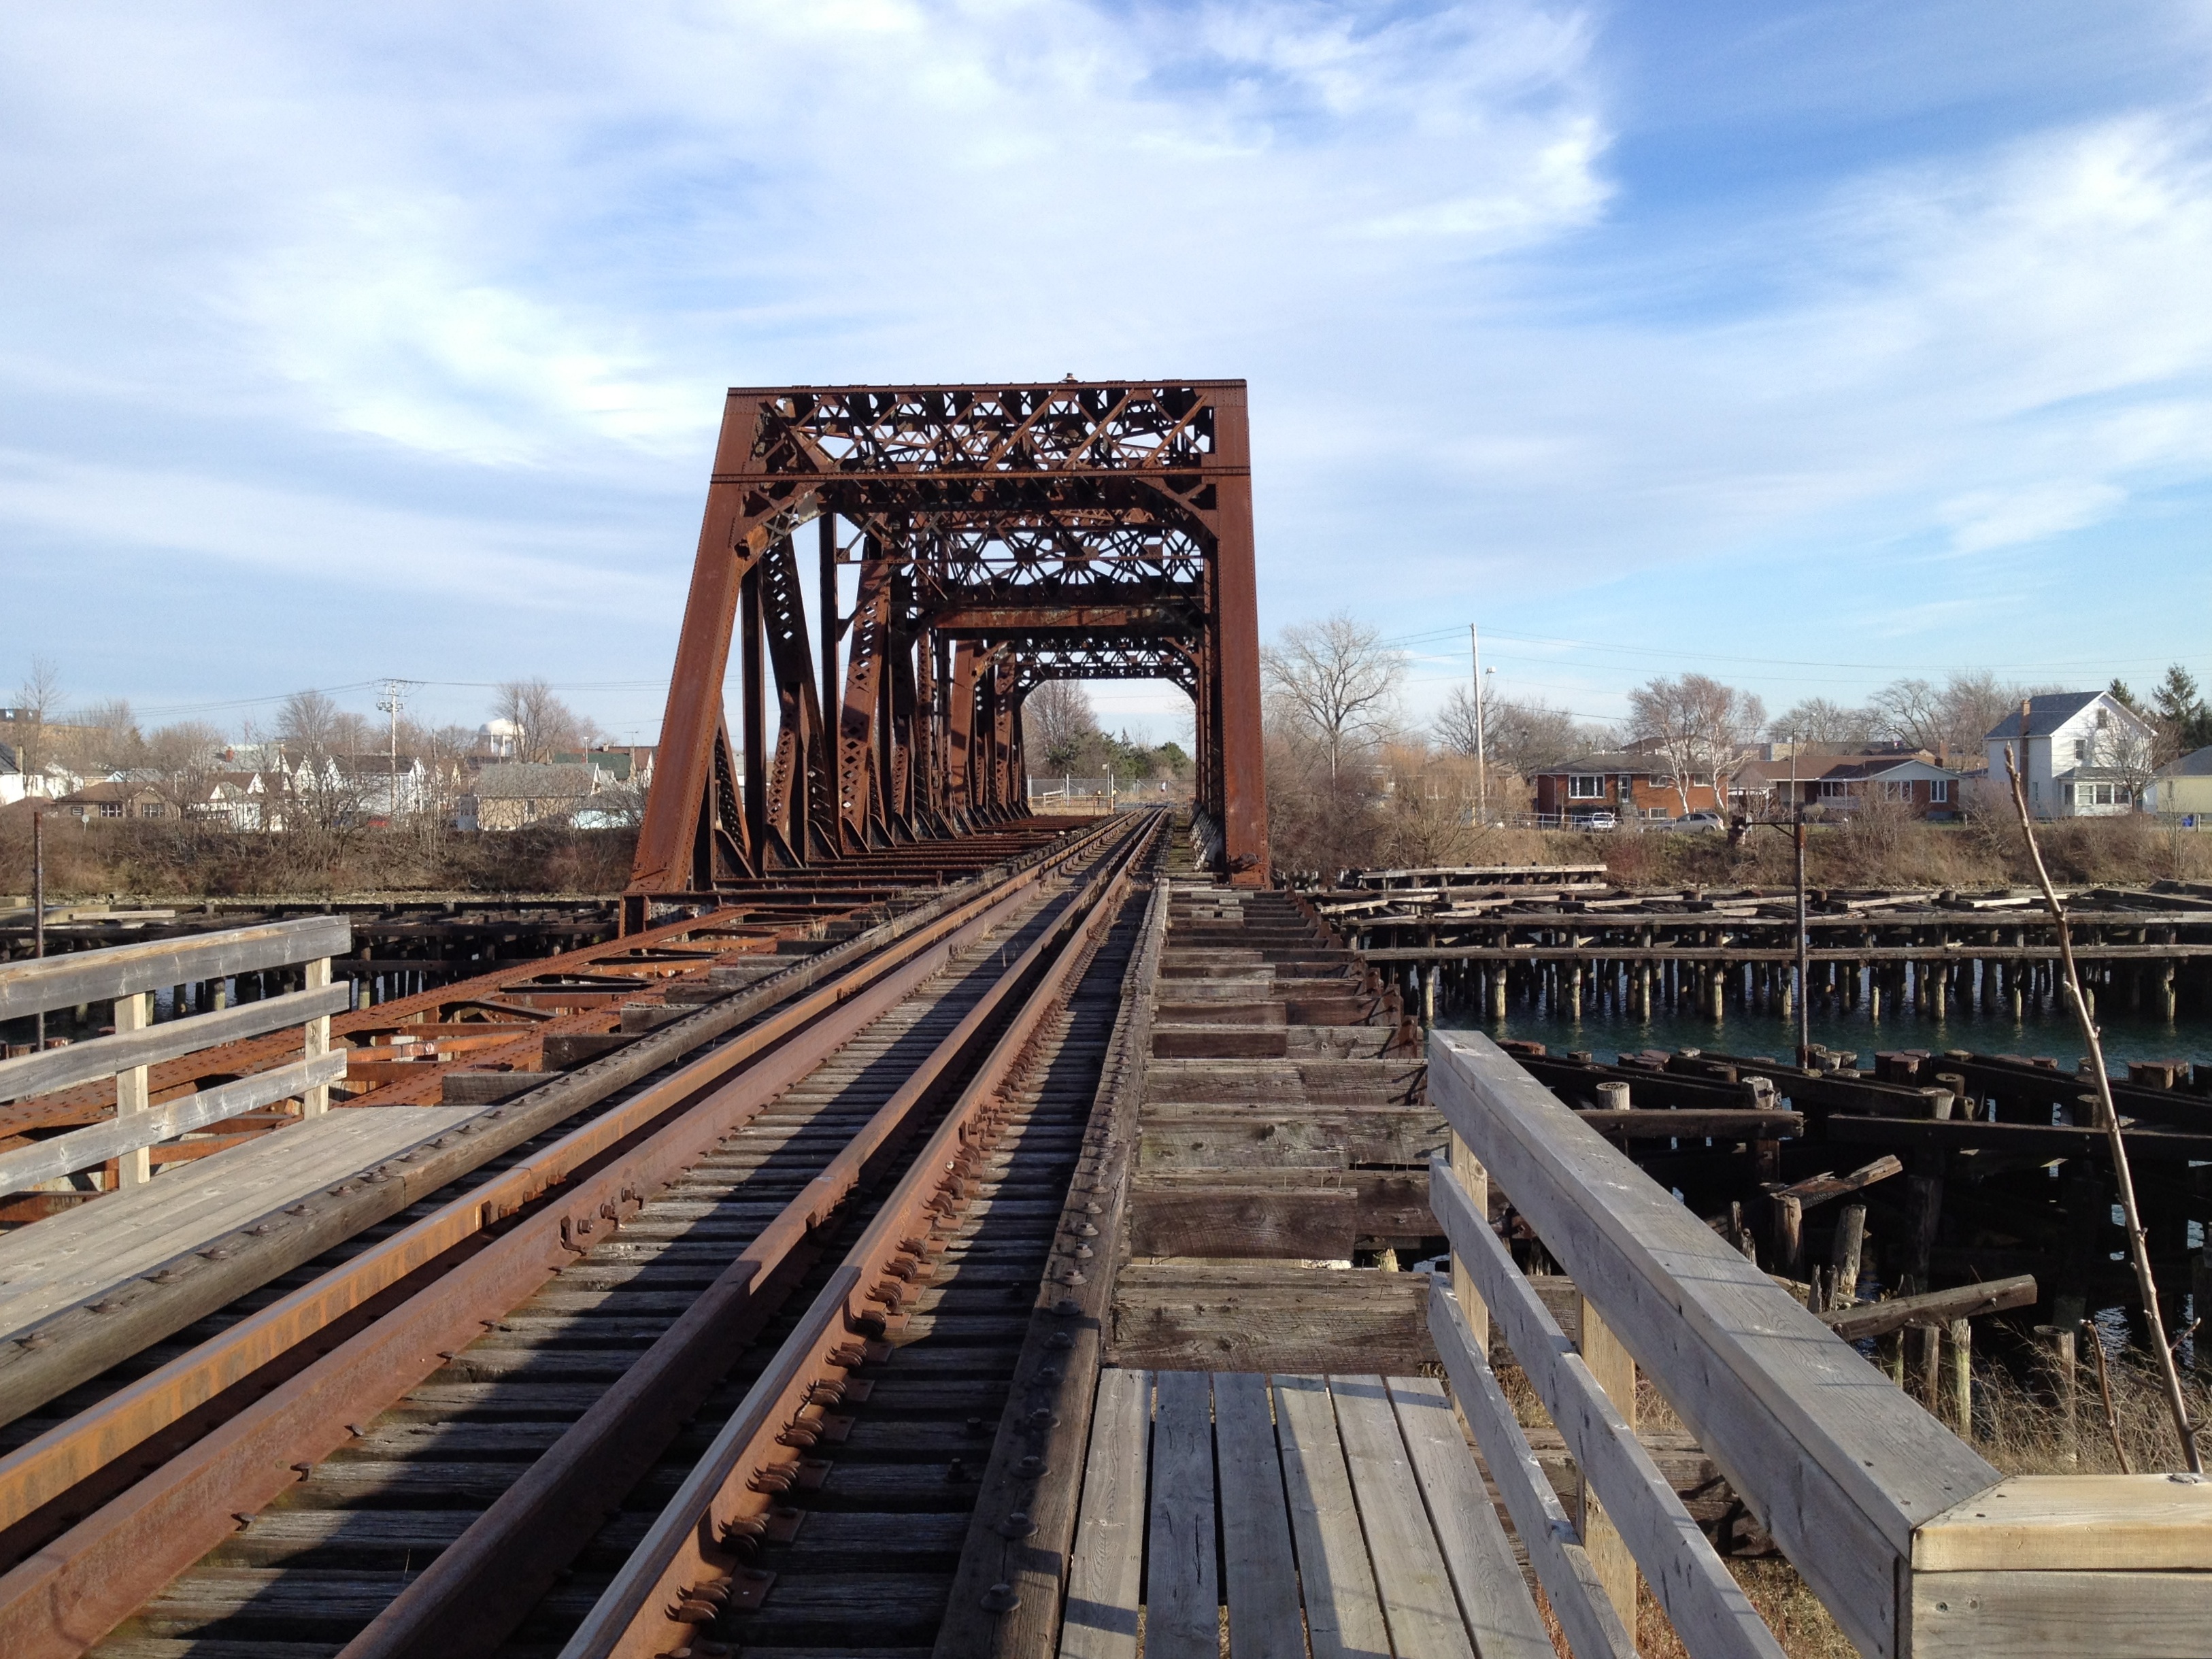
track, bridge, highway, overpass, transport, vehicle, public transport, rail transport, truss bridge, rolling stock, nonbuilding structure, girder bridge